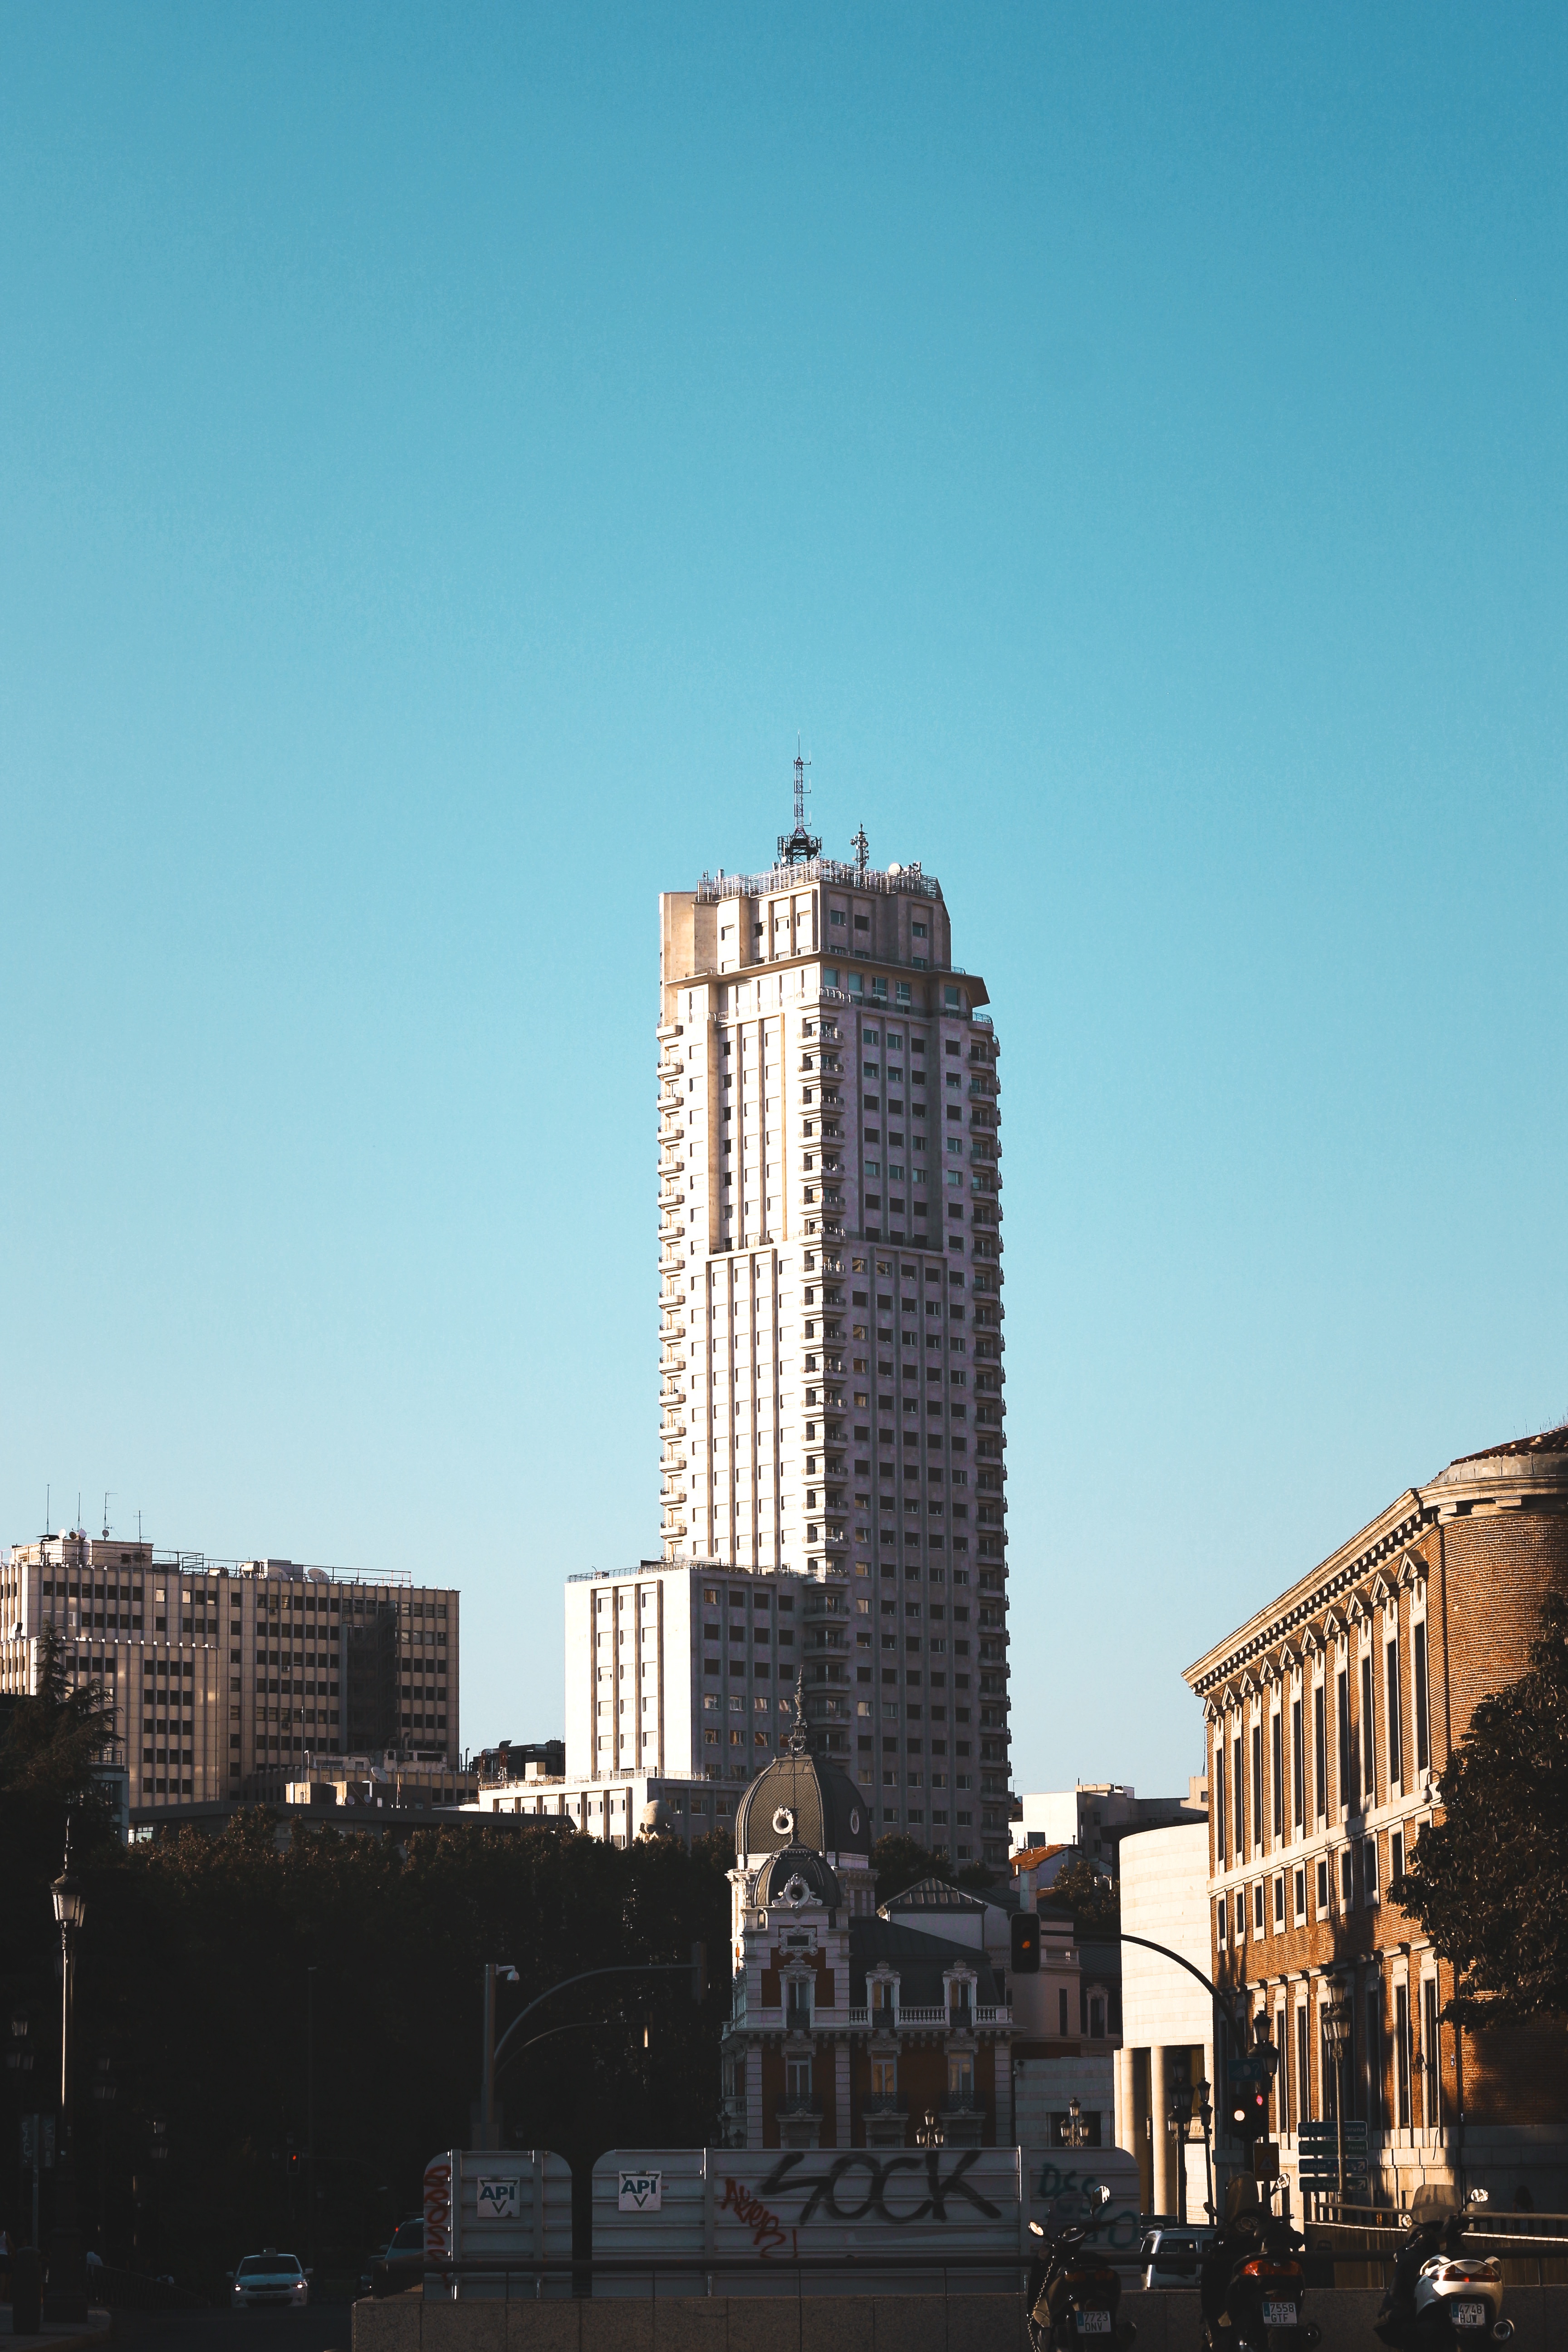
architecture, skyline, city, skyscraper, cityscape, downtown, dusk, evening, tower, landmark, tower block, metropolis, urban area, human settlement, metropolitan area